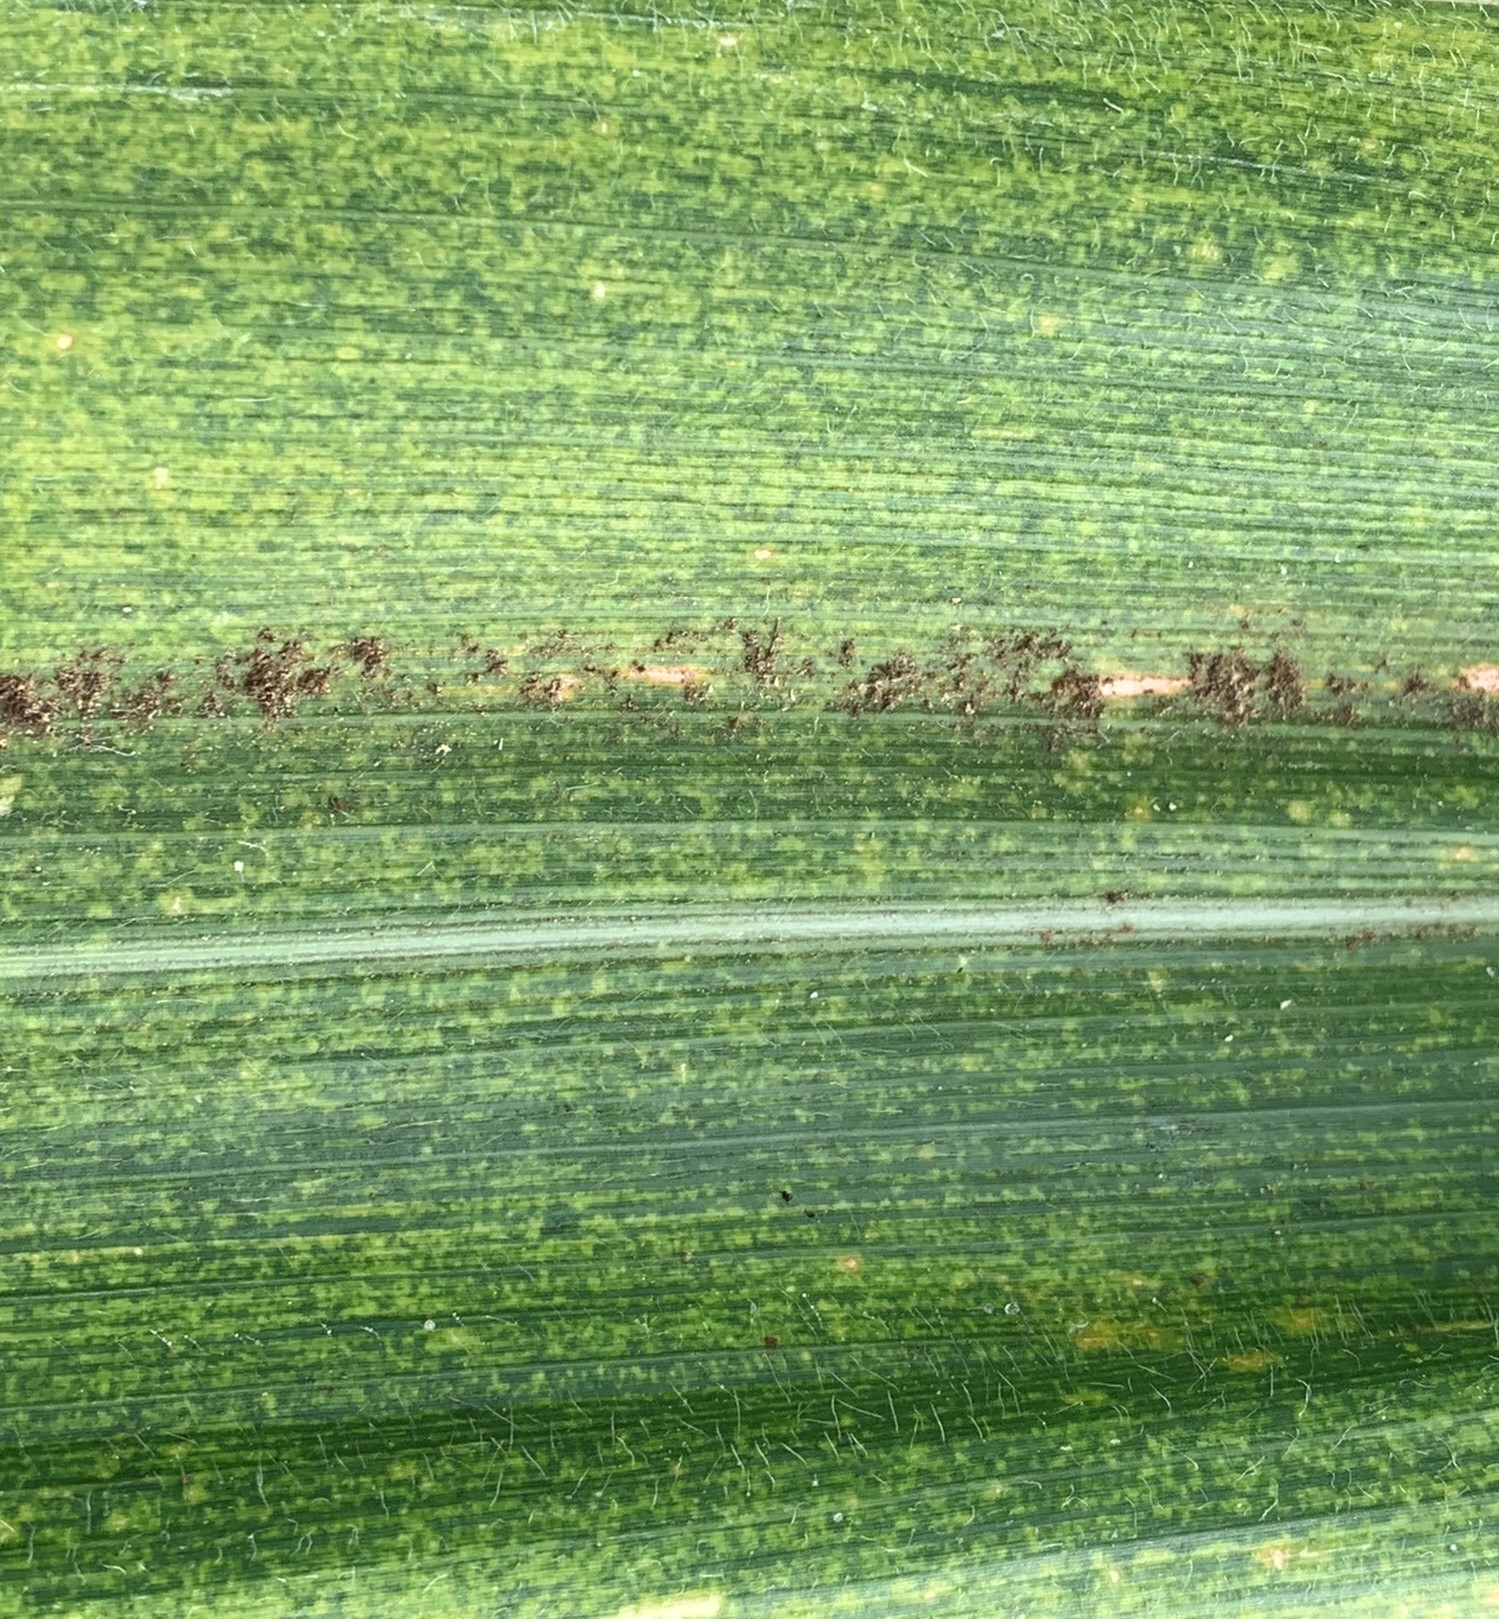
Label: MLN